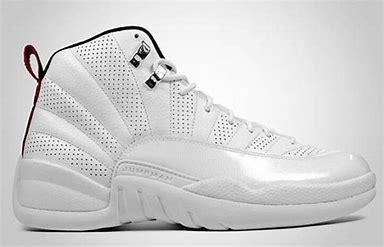
Brand: Jordan
Model: 100